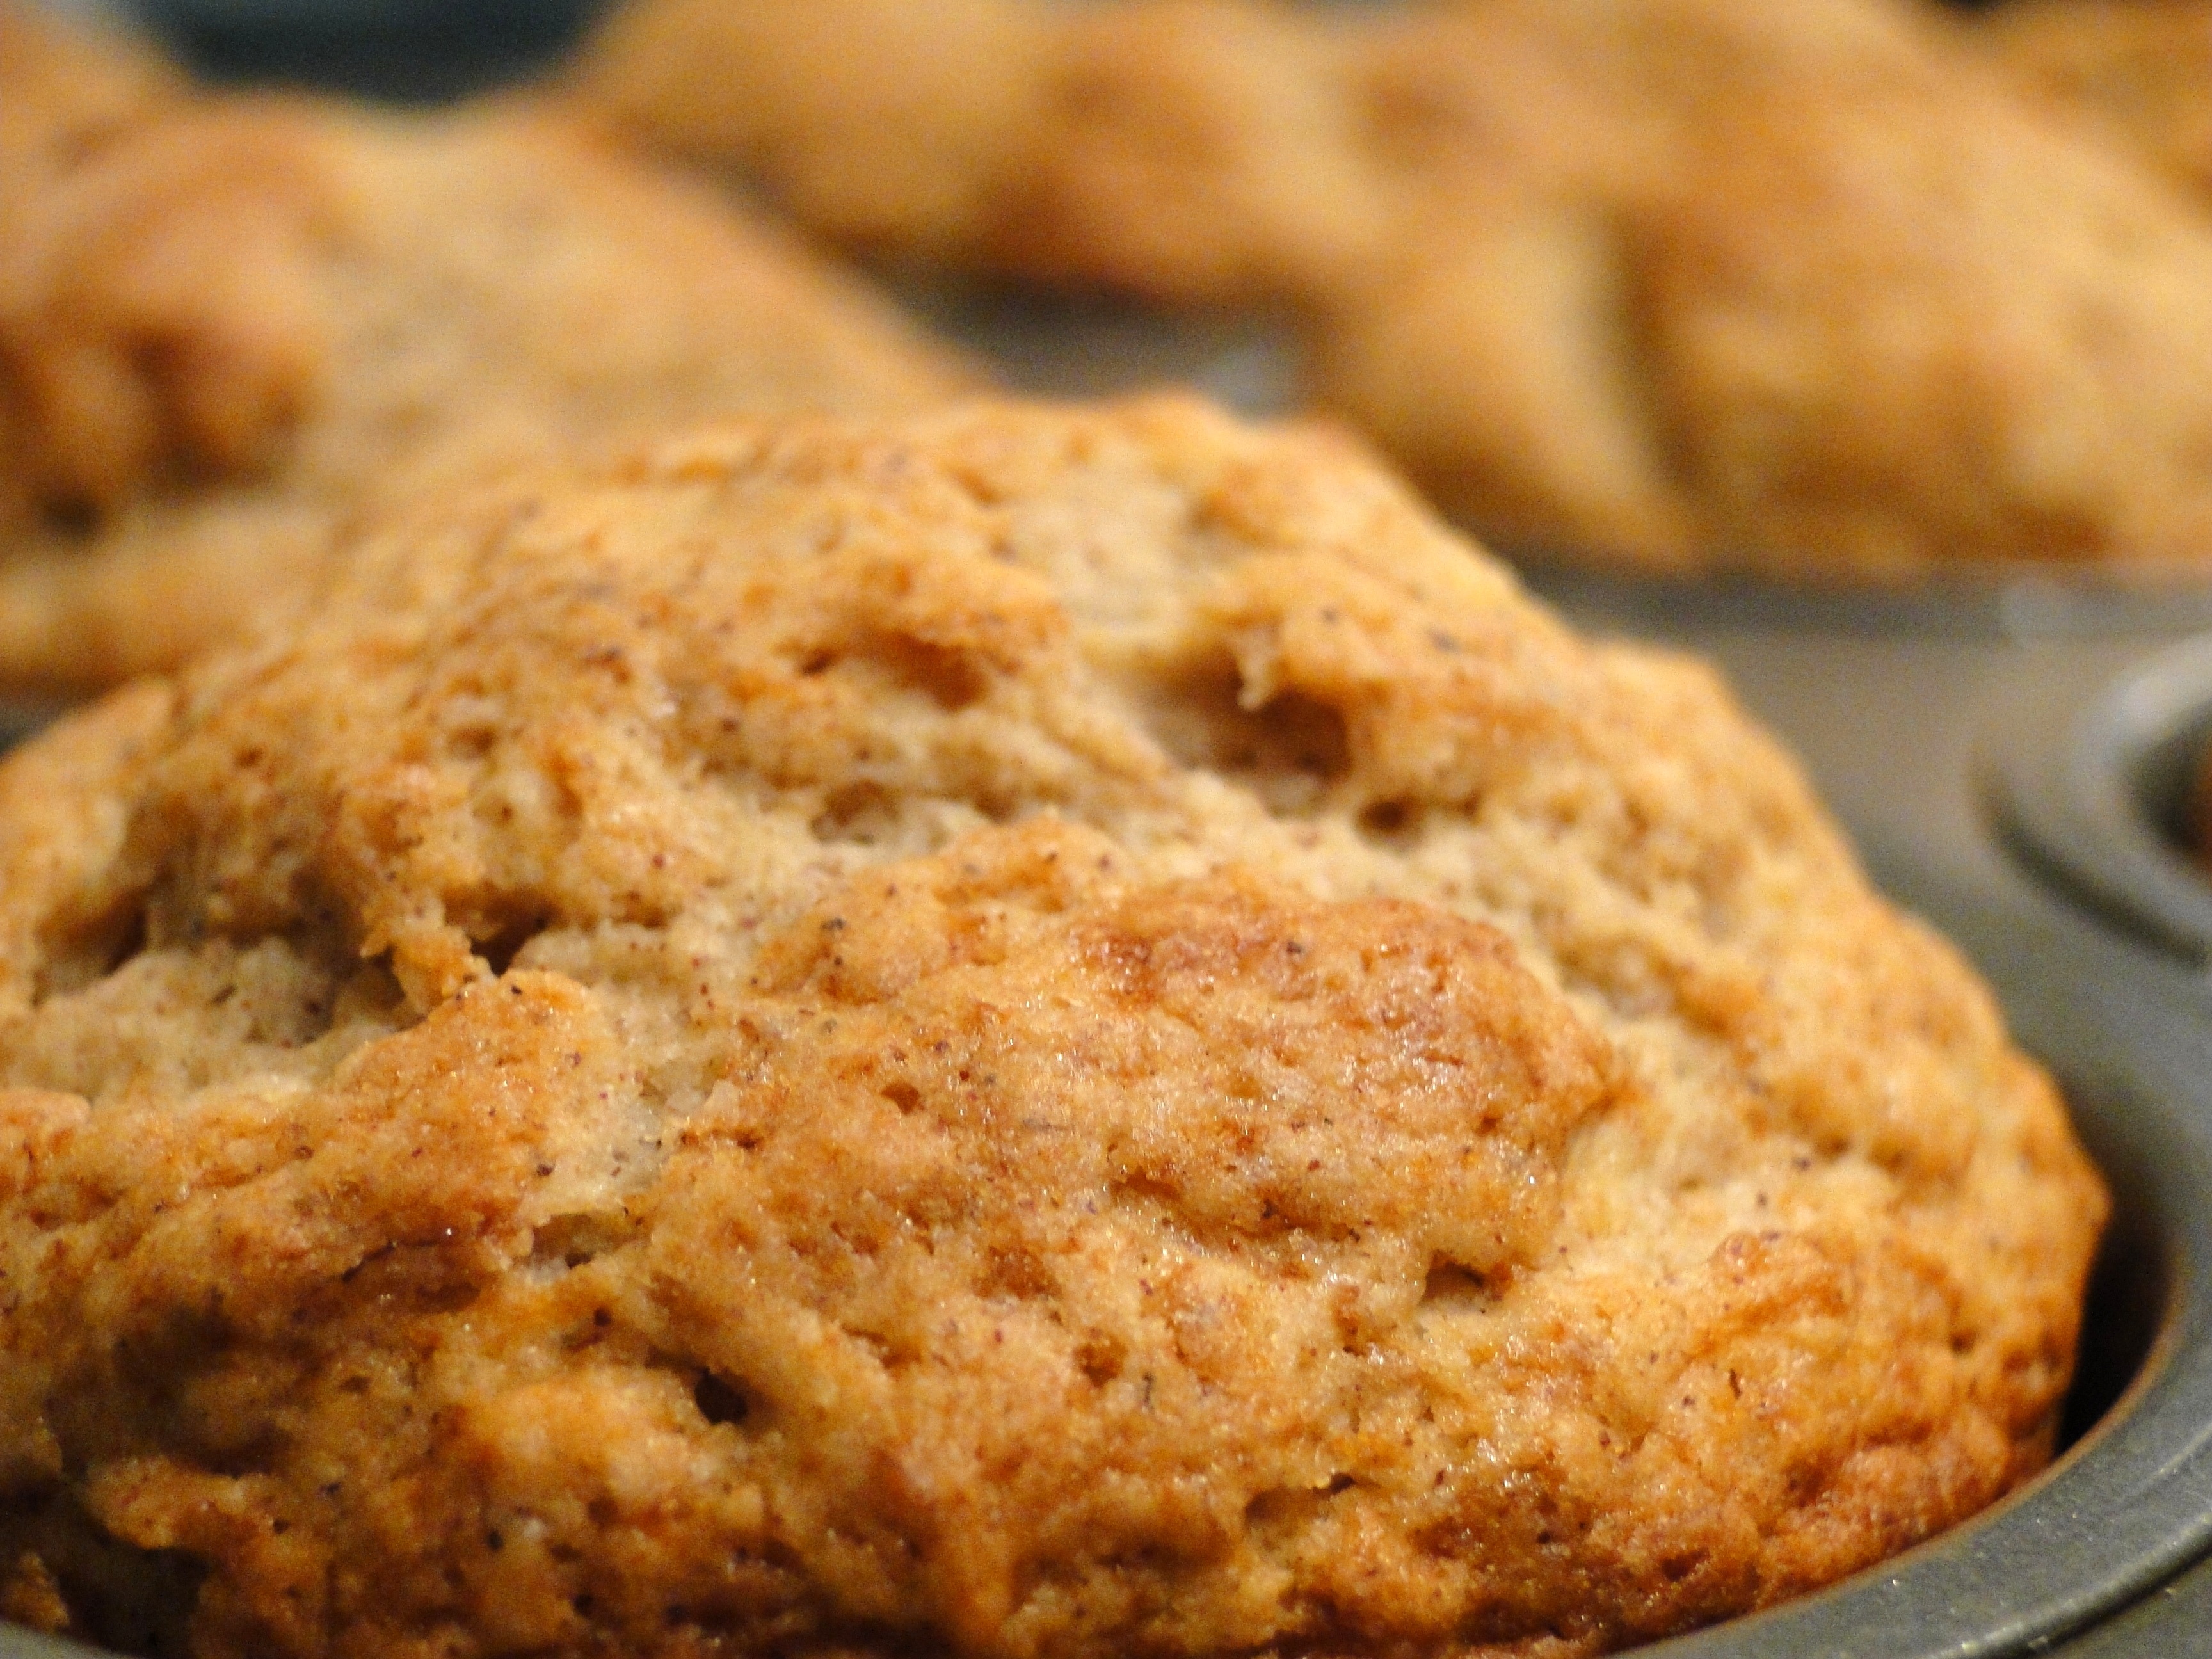
dish, meal, food, cooking, produce, fresh, breakfast, baking, cookie, dessert, eat, delicious, homemade, pan, baked, chocolate chip cookie, muffin, treats, scone, baked goods, oatmeal raisin cookies, grass family, snack food, cookies and crackers, fried food, banana muffin